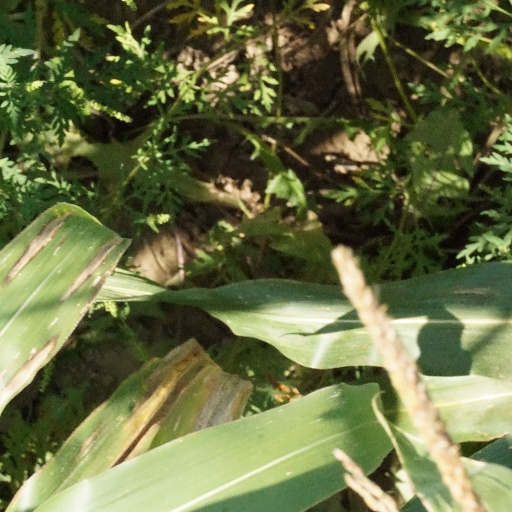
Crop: maize; corn